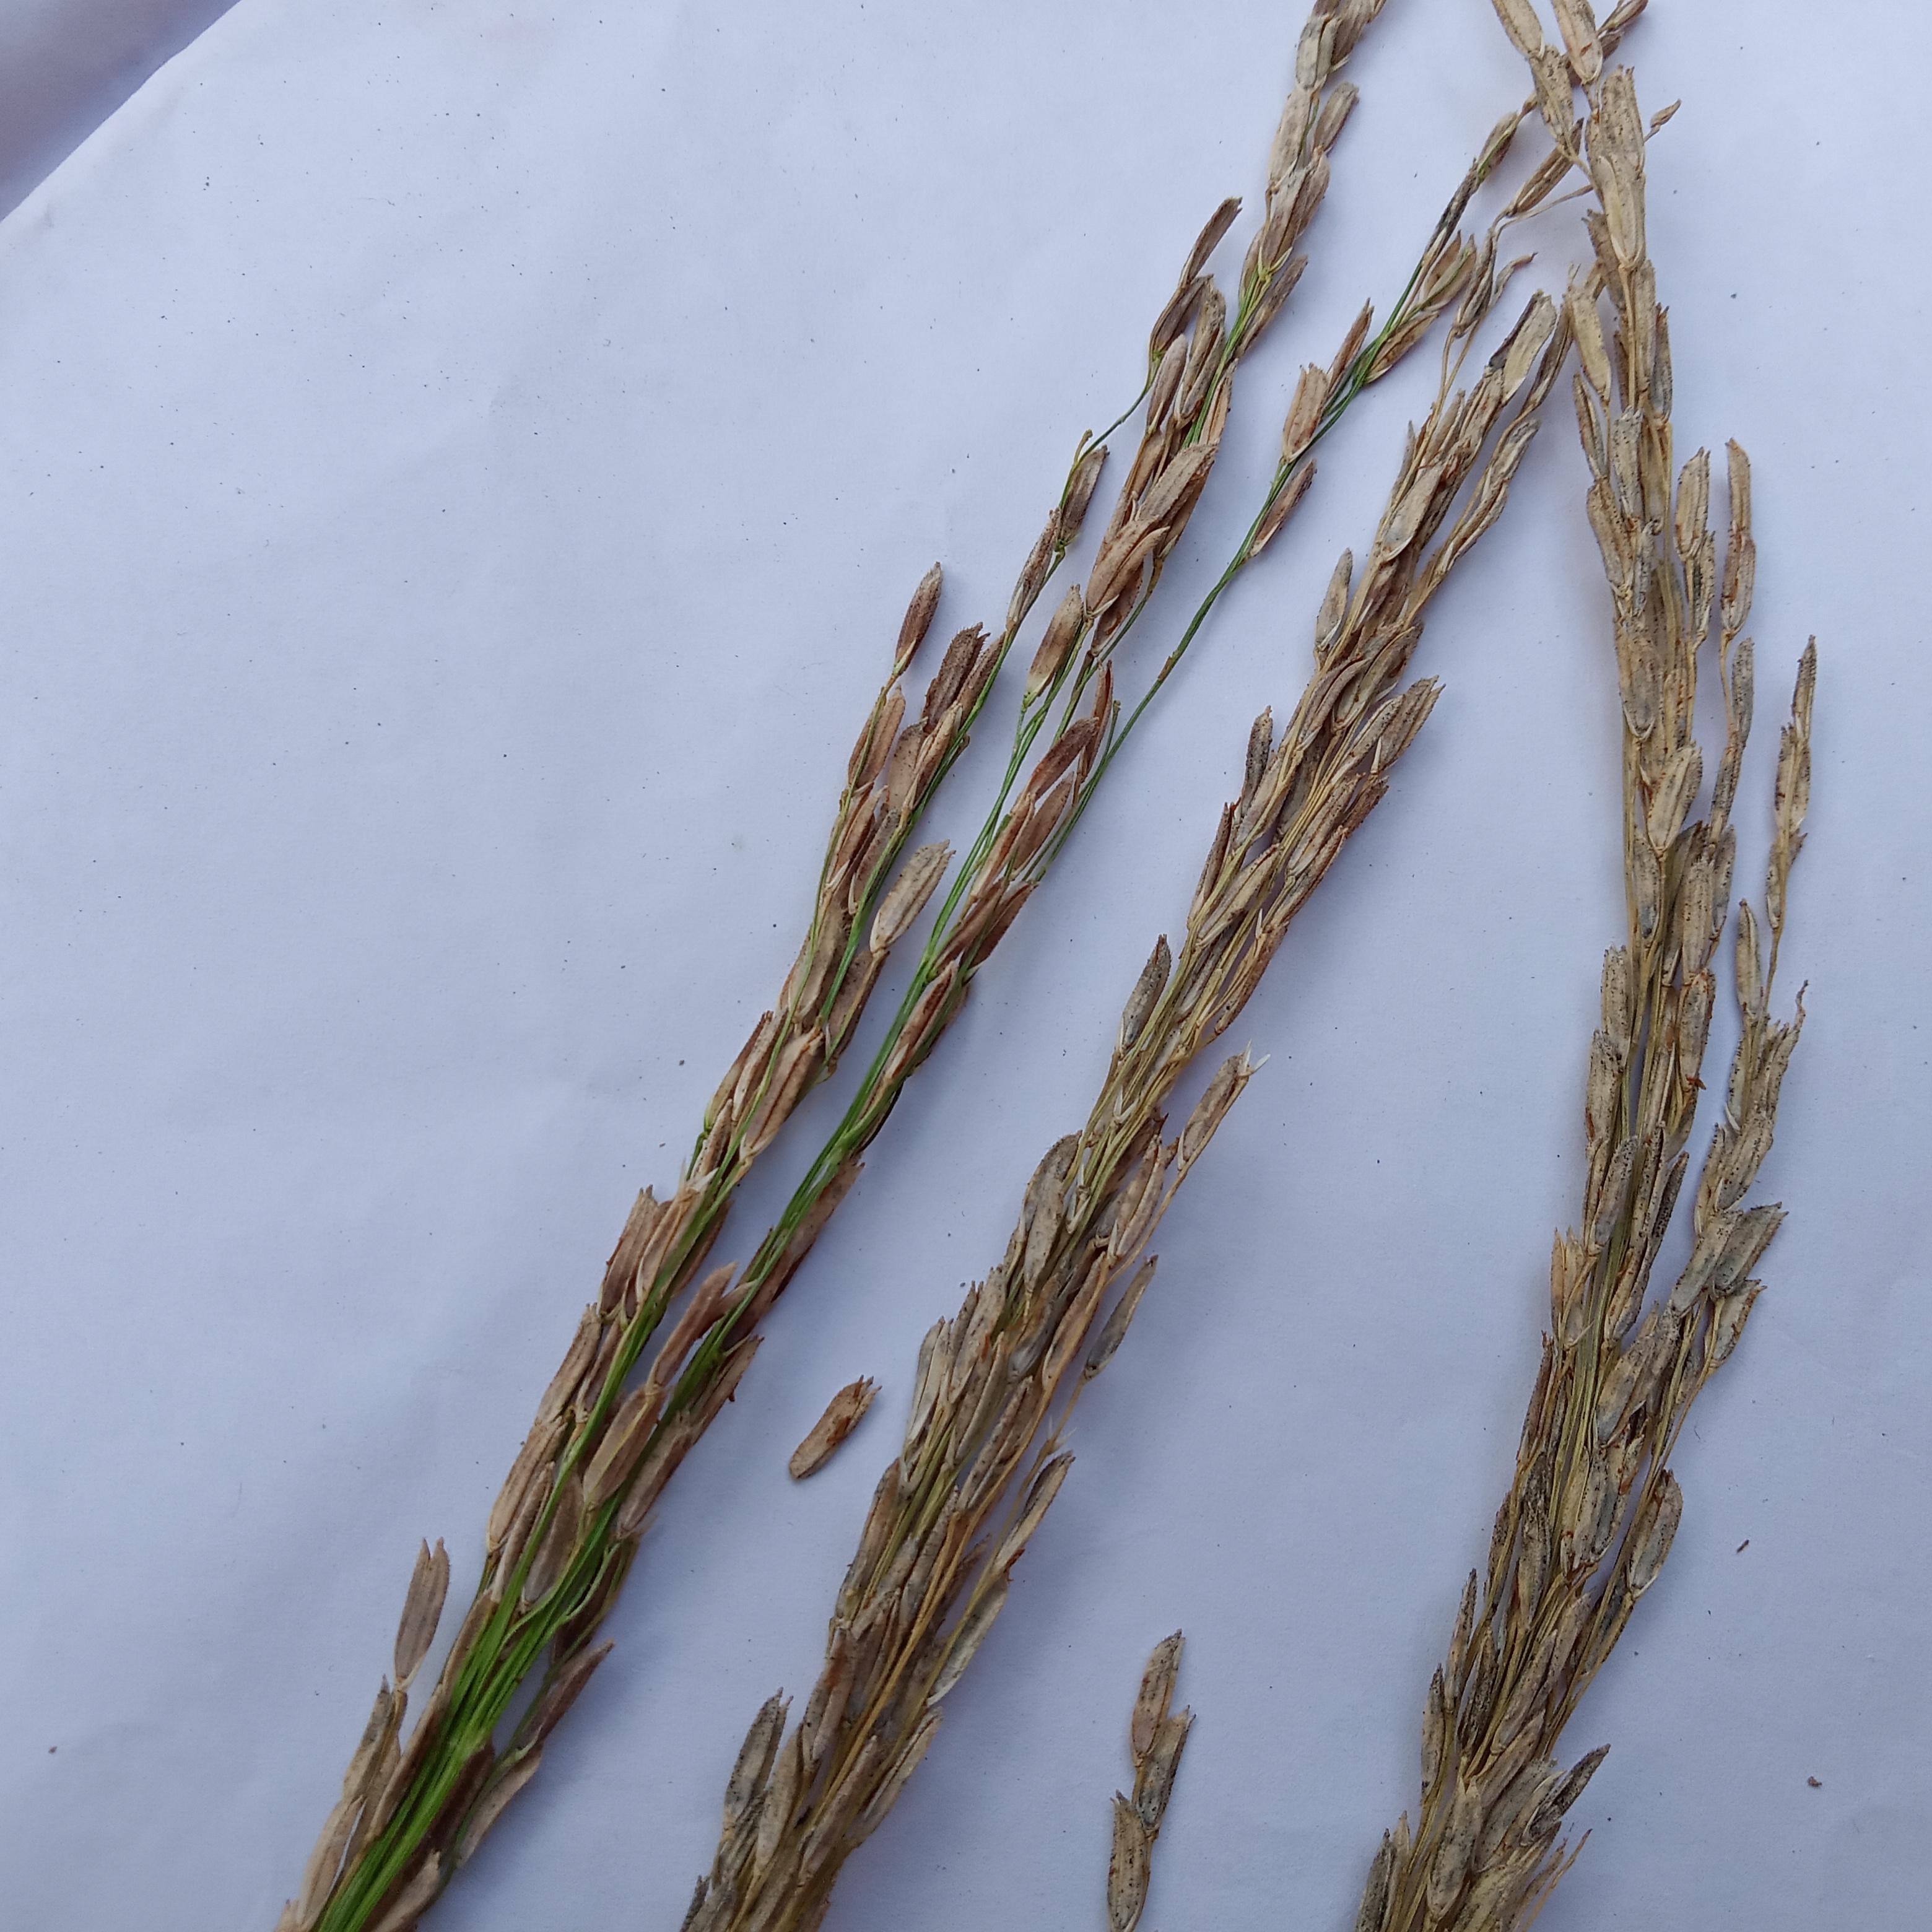
Label: Rice___Neck_Blast